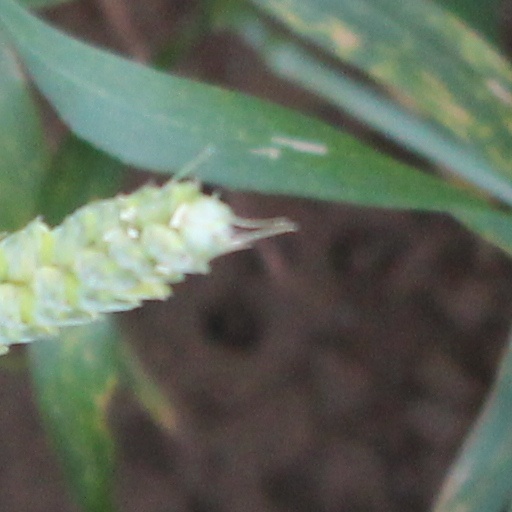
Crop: wheat